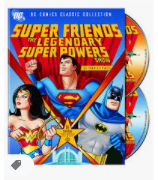
Portrait style: Cartoon Portrait